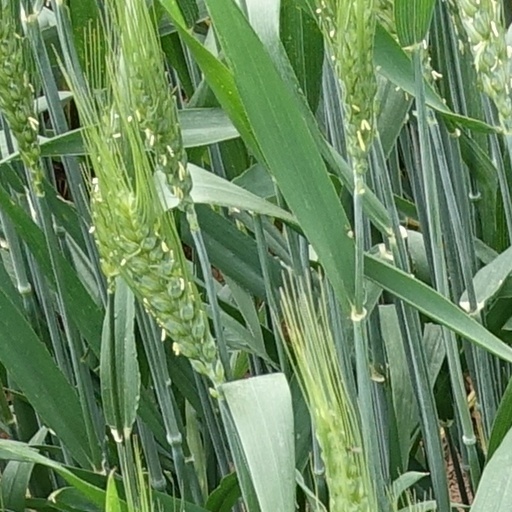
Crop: wheat